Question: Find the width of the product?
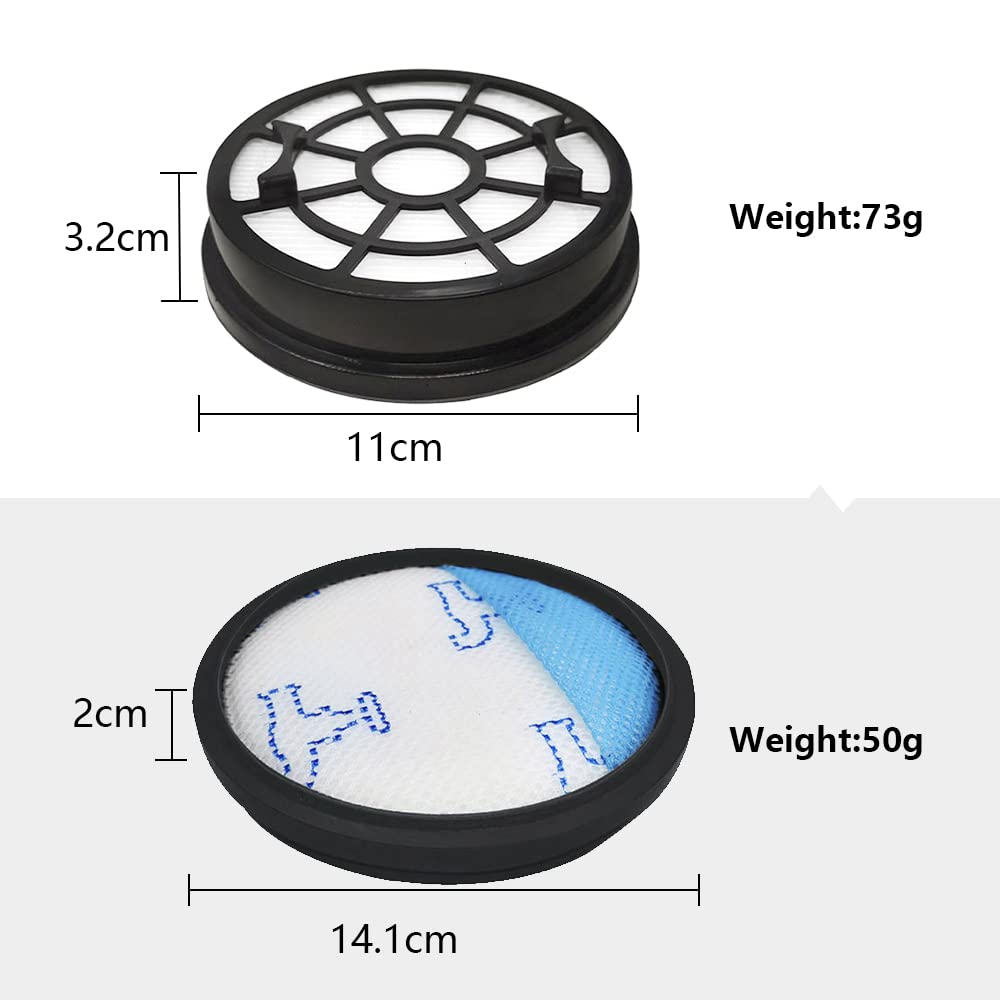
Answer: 11.0 centimetre